Kyushu Q1W

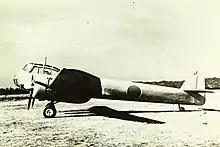
Kyushu Q1W "Tokai" maritime reconnaissance

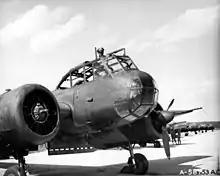
Captured Kyushu Q1W examined by US personnel in 1945

The Imperial Japanese Navy ordered development of the Kyūshū Q1W as the Navy Experimental 17-Shi Patrol Plane in September 1942, and the first test flight took place in September 1943. It entered service in January 1945. The Q1W carried two, low-power engines, allowing for long periods of low-speed flight.